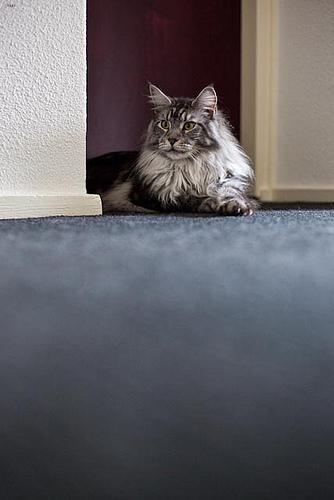
Breed: Maine Coon